Rang De

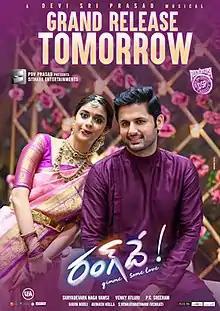
Theatrical release poster

Rang De is a 2021 Indian Telugu-language romantic comedy film written and directed by Venky Atluri. Produced by Naga Vamsi's Sithara Entertainments, the film stars Nithiin and Keerthy Suresh. The film's music is composed by Devi Sri Prasad while cinematography and editing are performed by P. C. Sreeram and Naveen Nooli respectively. The film was theatrically released on 26 March 2021 and the film received positive reviews from critics but it was commercial failure at box office citing COVID-19 Pandemic. The film's title is based on a song from Nithin's "A Aa" (2016).